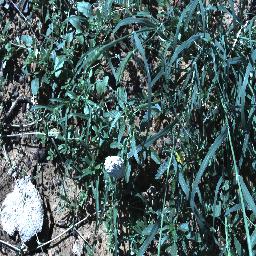
Label: negative